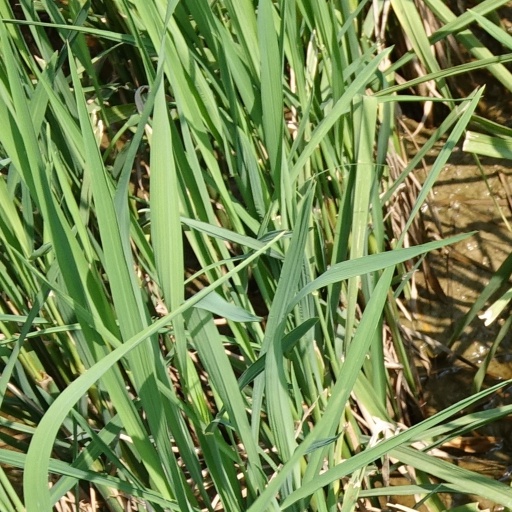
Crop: rice